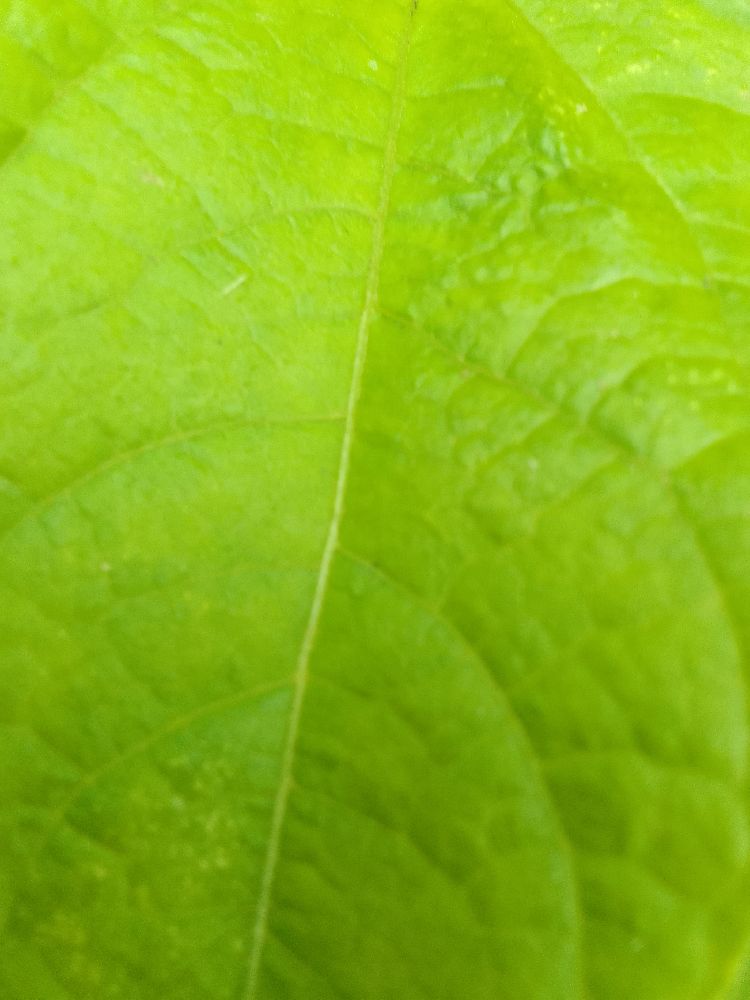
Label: healthy